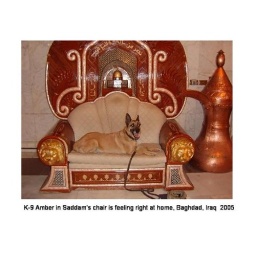
Military dog in Saddam's chair